Cecil Burney

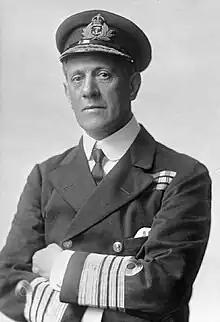

Admiral of the Fleet Sir Cecil Burney, 1st Baronet, (15 May 1858 – 5 June 1929) was a Royal Navy officer. After seeing action as a junior office in naval brigades during both the Anglo-Egyptian War and the Mahdist War, he commanded a cruiser in operational service during the Second Boer War. As a flag officer he commanded the Plymouth Division of the Home Fleet, the 5th Cruiser Squadron, the Atlantic Fleet and then the 3rd Battle Squadron.